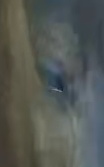
Face region: eyes (orbital_tightening_and_eye_area)
Pain indicator: moderately_present